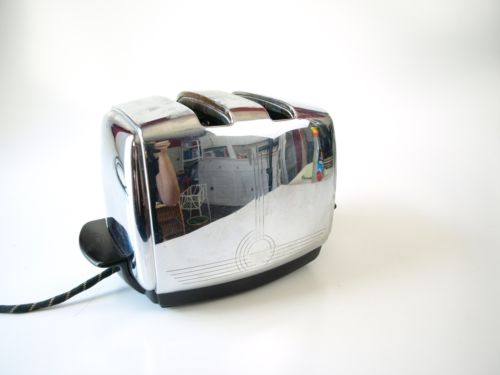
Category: toaster